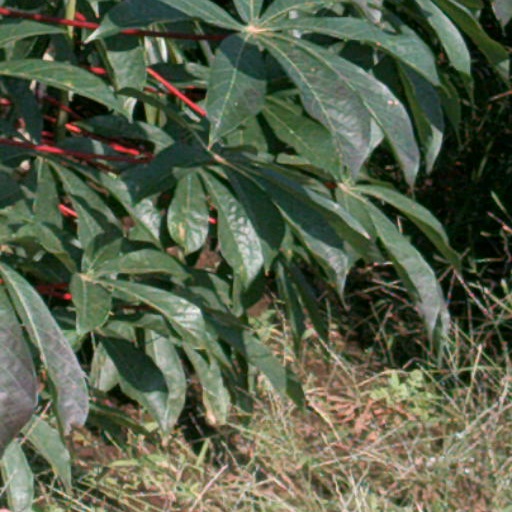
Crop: cassava